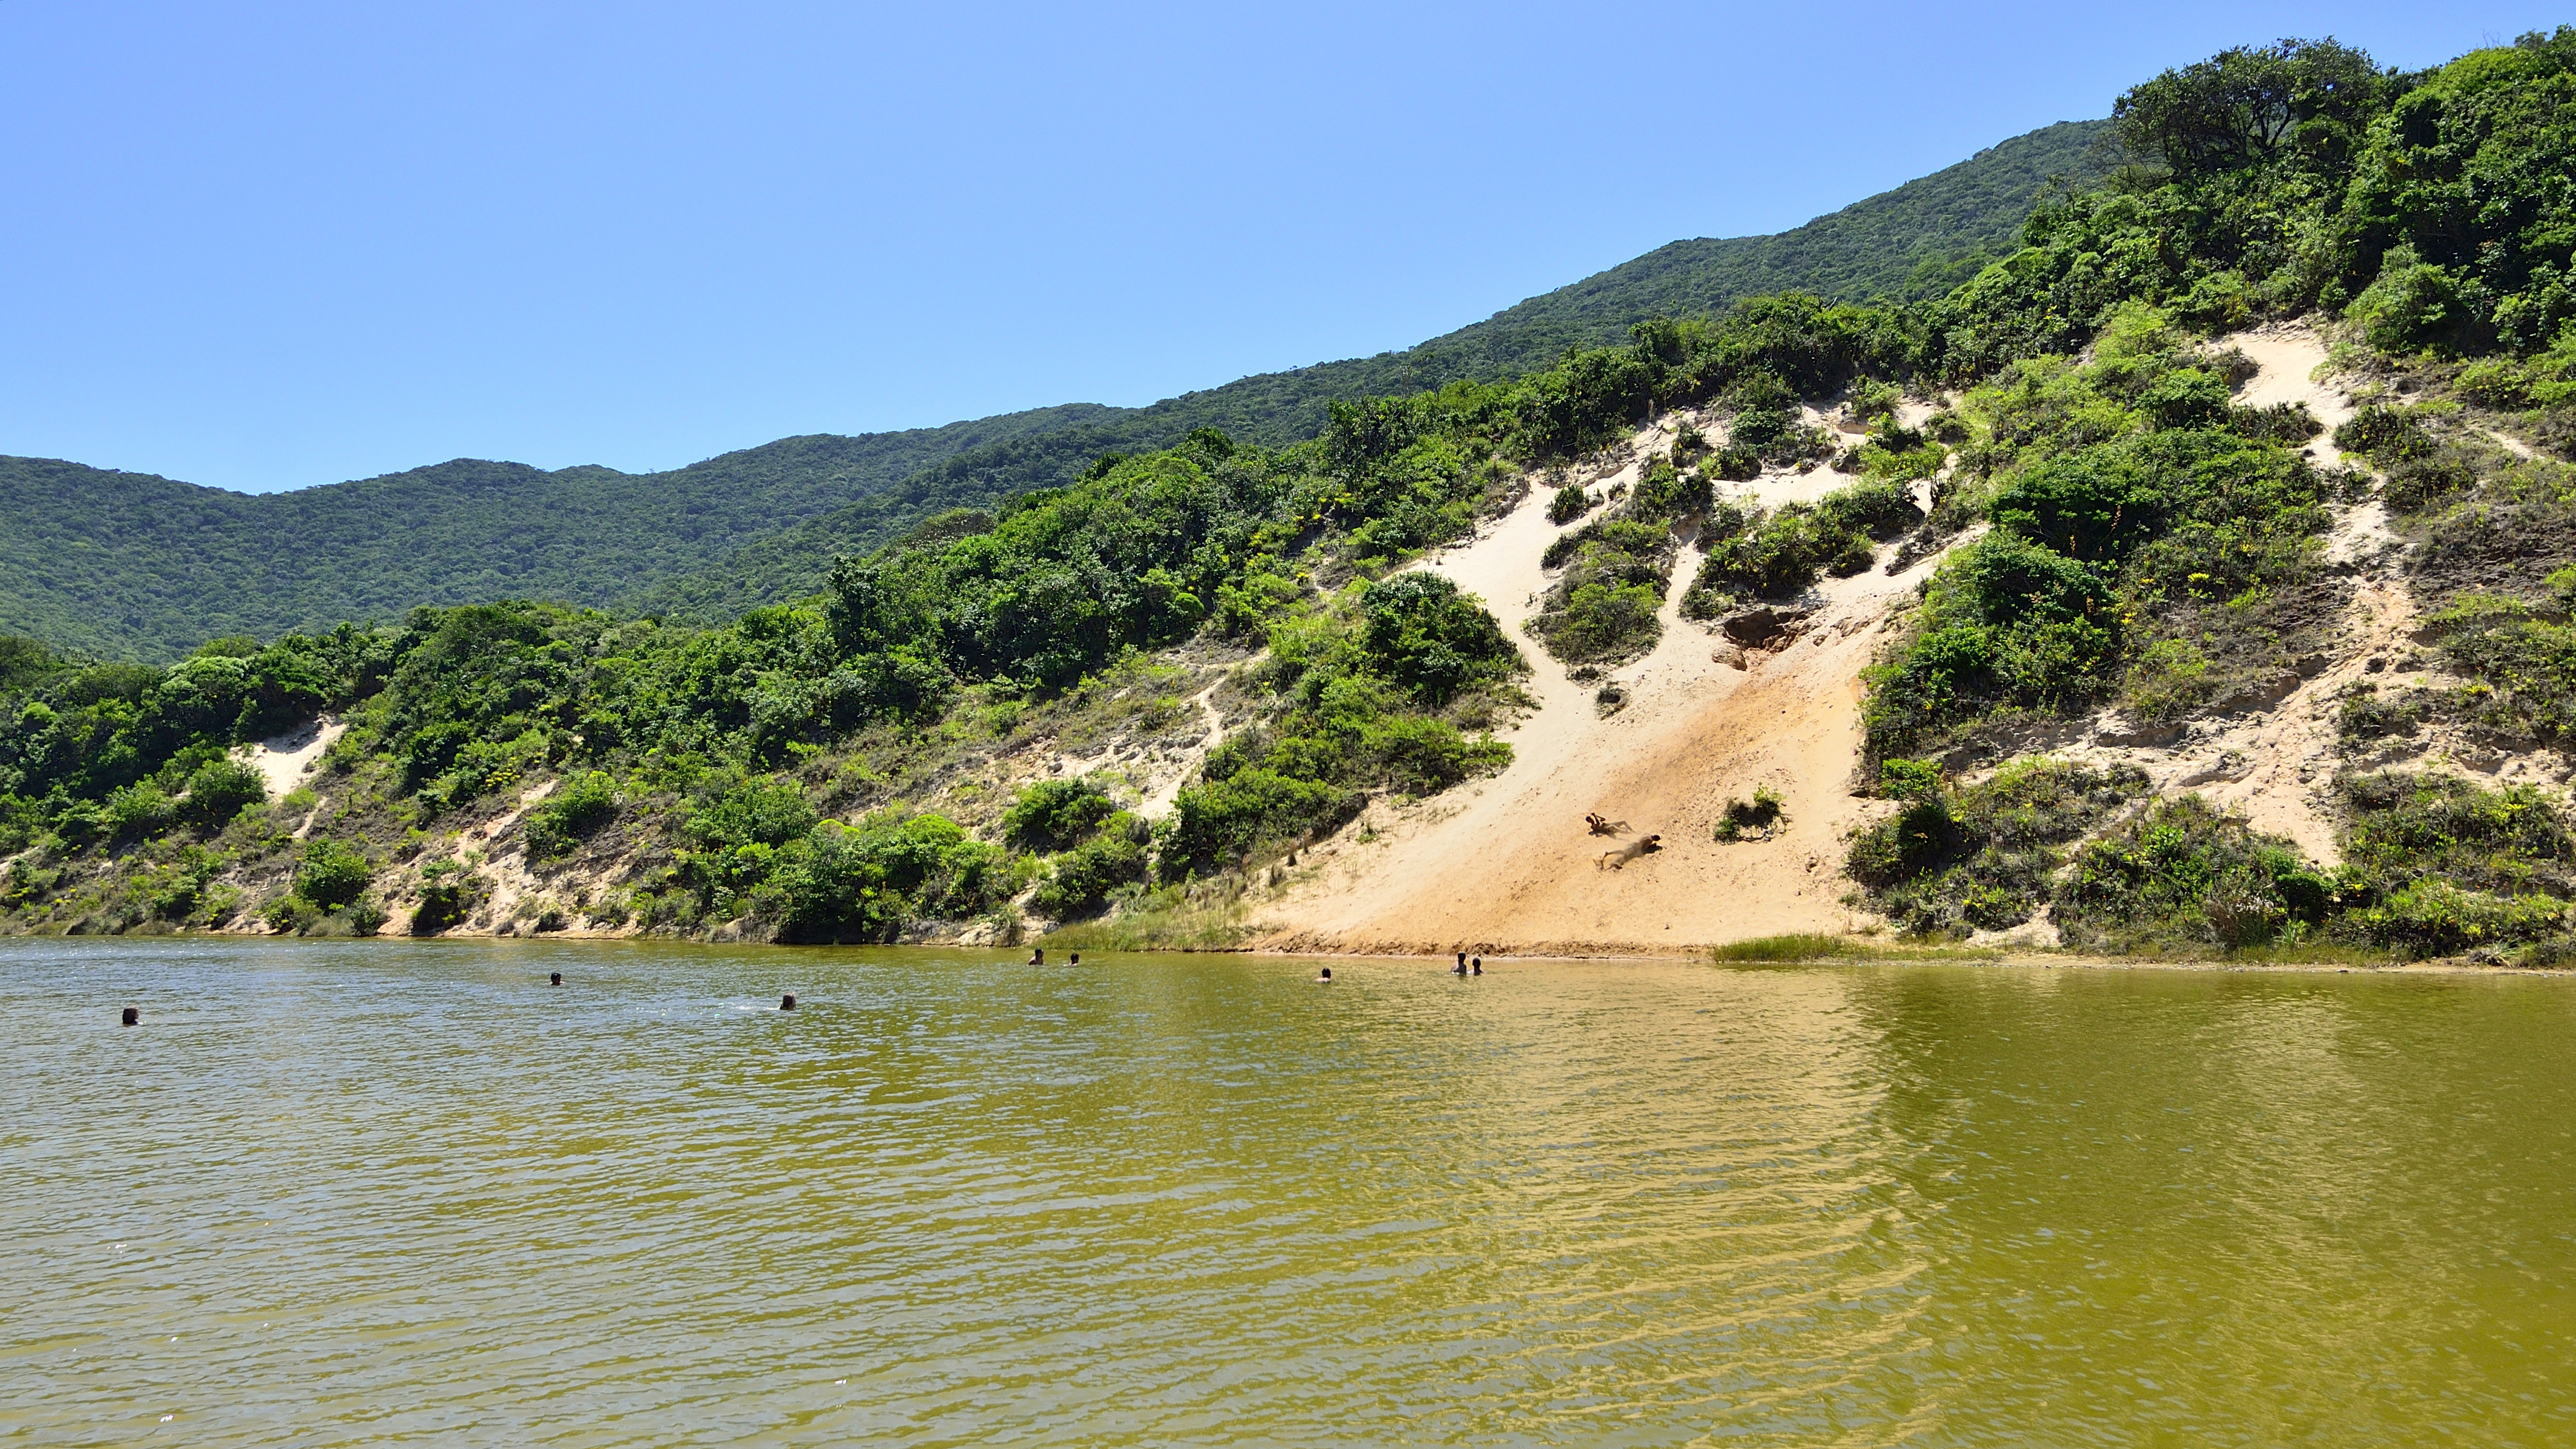
beach, sea, coast, lake, river, vacation, cliff, cove, bay, reservoir, terrain, body of water, paisaje, praia, da, coroa, morro, trilha, lagoinhadoleste, lagoinha, loch, cape, wadi, landform